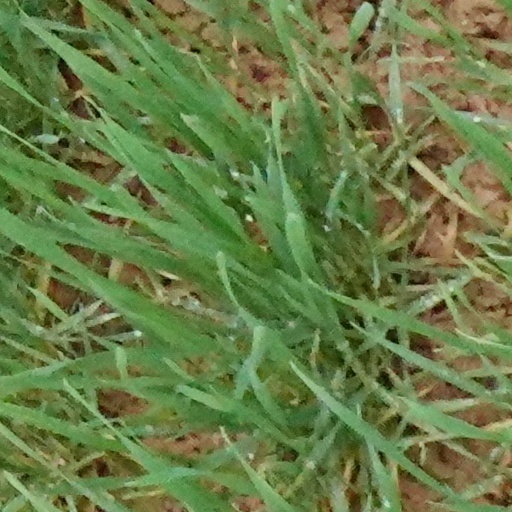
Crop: wheat